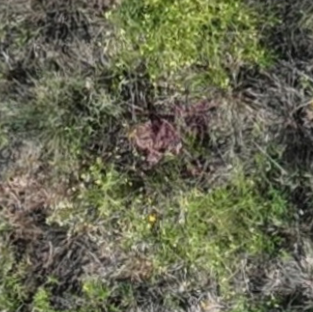
Month: july
Dye color: red
Dye concentration: low